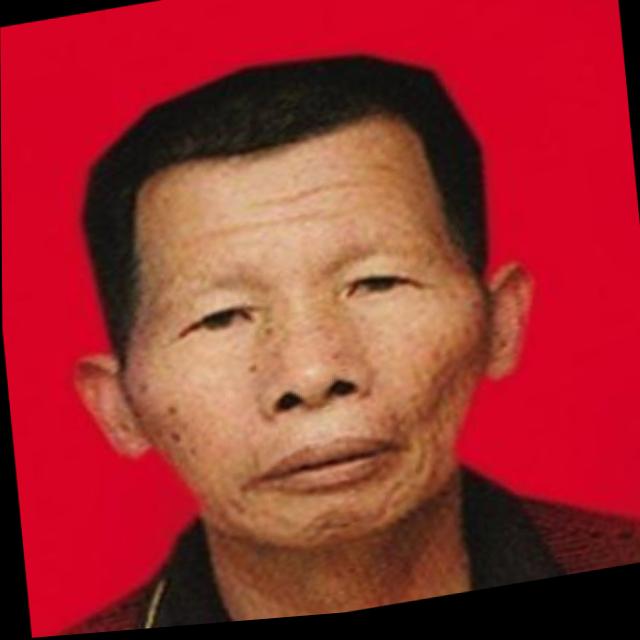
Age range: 65+